Tholi Muddu

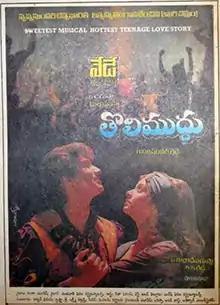
Theatrical release poster

Tholi Muddu is a 1993 Indian Telugu-language teen romance film directed and co-written by K. Rushendra Reddy and starring Prashanth and Divya Bharati. The film is a remake of the 1990 Hindi-language film "Dil". The soundtrack was composed by Ilaiyaraaja. The film was dubbed into Tamil as "Ilam Nenje Vaa".